Lou Rawls

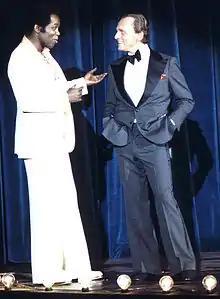
Rawls performing with Frank Gorshin in 1977

In 1969, Rawls was co-host of NBC's summer replacement series for the "Dean Martin Show" with Martin's daughter, singer Gail Martin. Capitol Records dropped Rawls in 1970. Comedian Sandy Baron and singer Bobby Hebb had a song called "Natural Man" that they wanted the newly unsigned Rawls to sign and convinced Michael Lloyd at MGM to sign Rawls; the song would be a hit for Rawls and briefly revive his career. For Bell Records in 1974 he recorded a cover version of "She's Gone" by Hall & Oates. Two years later with his new manager Martin Pichinson, he signed with Philadelphia International and recorded "All Things in Time", which sold a million copies. "You'll Never Find Another Love Like Mine" became his biggest selling single, selling a million copies, topping the R&B and Adult Contemporary charts, and reaching No. 2 on the pop chart. The hit single "Lady Love" followed, from the 1977 album "When You Hear Lou, You've Heard It All".